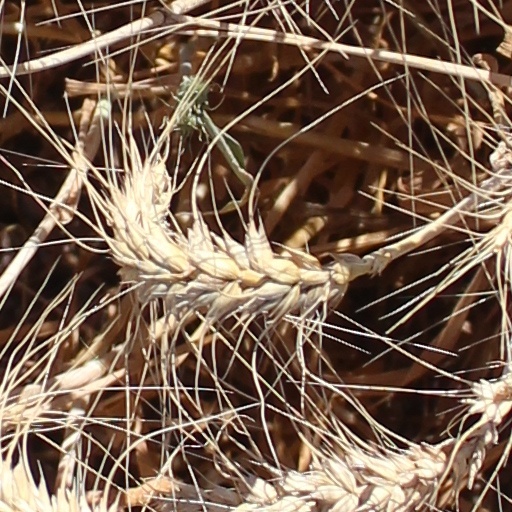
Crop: wheat